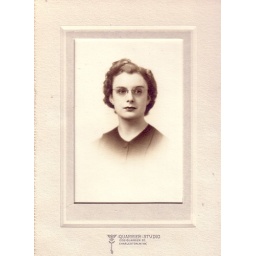
girl in glasses